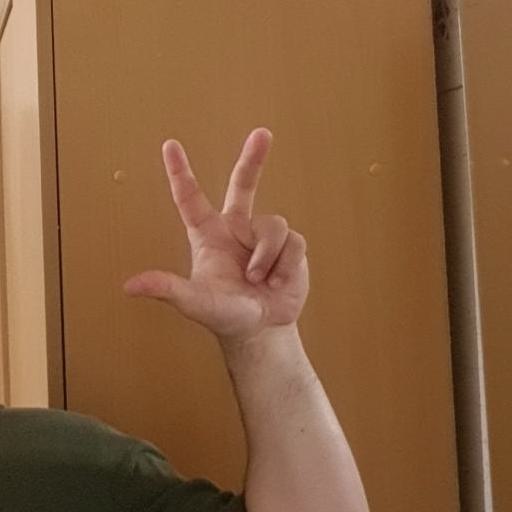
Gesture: three2